Extremely high frequency

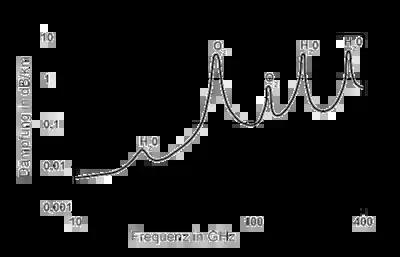
Atmospheric attenuation in dB/km as a function of frequency over the extremely high frequency band. Peaks in absorption at specific frequencies are a problem, due to atmosphere constituents such as water vapour and molecular oxygen. The vertical scale is double logarithmic, as dB are themselves logarithmic.

Millimeter waves propagate solely by line-of-sight paths. They are not refracted by the ionosphere nor do they travel along the Earth as ground waves as lower frequency radio waves do. At typical power densities they are blocked by building walls and suffer significant attenuation passing through foliage. Absorption by atmospheric gases is a significant factor throughout the band and increases with frequency. However, this absorption is maximum at a few specific absorption lines, mainly those of oxygen at 60 GHz and water vapor at 24 GHz and 184 GHz. At frequencies in the "windows" between these absorption peaks, millimeter waves have much less atmospheric attenuation and greater range, so many applications use these frequencies. Millimeter wavelengths are the same order of size as raindrops, so precipitation causes additional attenuation due to scattering (rain fade) as well as absorption. The high free space loss and atmospheric absorption limit useful propagation to a few kilometers. Thus, they are useful for densely packed communications networks such as personal area networks that improve spectrum utilization through frequency reuse.